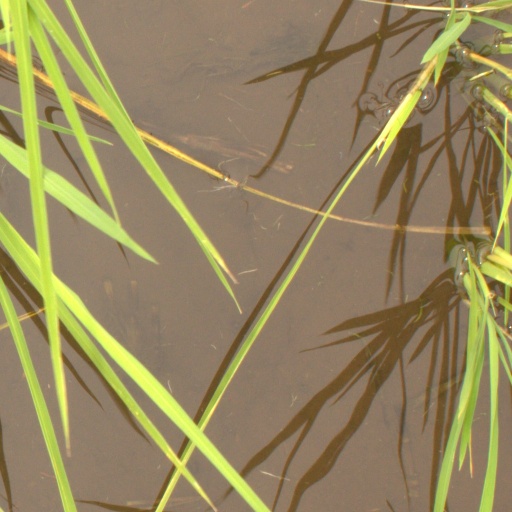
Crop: rice